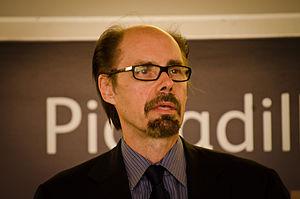
Jeffery Deaver, né le 6 mai 1950 à Glen Ellyn, près de Chicago, est un écrivain américain de roman policier, connu notamment pour les enquêtes de son héros récurrent et tétraplégique Lincoln Rhyme.